Muskegon Belles

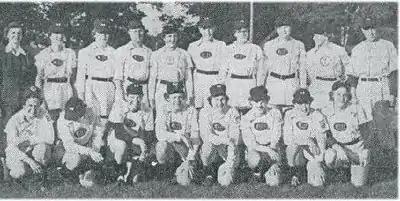
1953 Muskegon Belles       Front row, L-R: Josephine Hasham, Betty McKenna, Noella Leduc, Renae Youngberg, Margaret Russo, Nancy Mudge, Betty Jean Peterson, Ruth Middleton. Back row, L-R: <a href="http%3A//www.aagpbl.org/index.cfm/profiles/kimble-kay/780">Kay Kimble

(chaperone), Chris Ballingall, Phyllis Baker, Kathryn Vonderau, Marilyn Jones, Naomi Meier, Barbara Sowers, Jean Cione, Marjorie Pieper, Joe Cooper (manager).